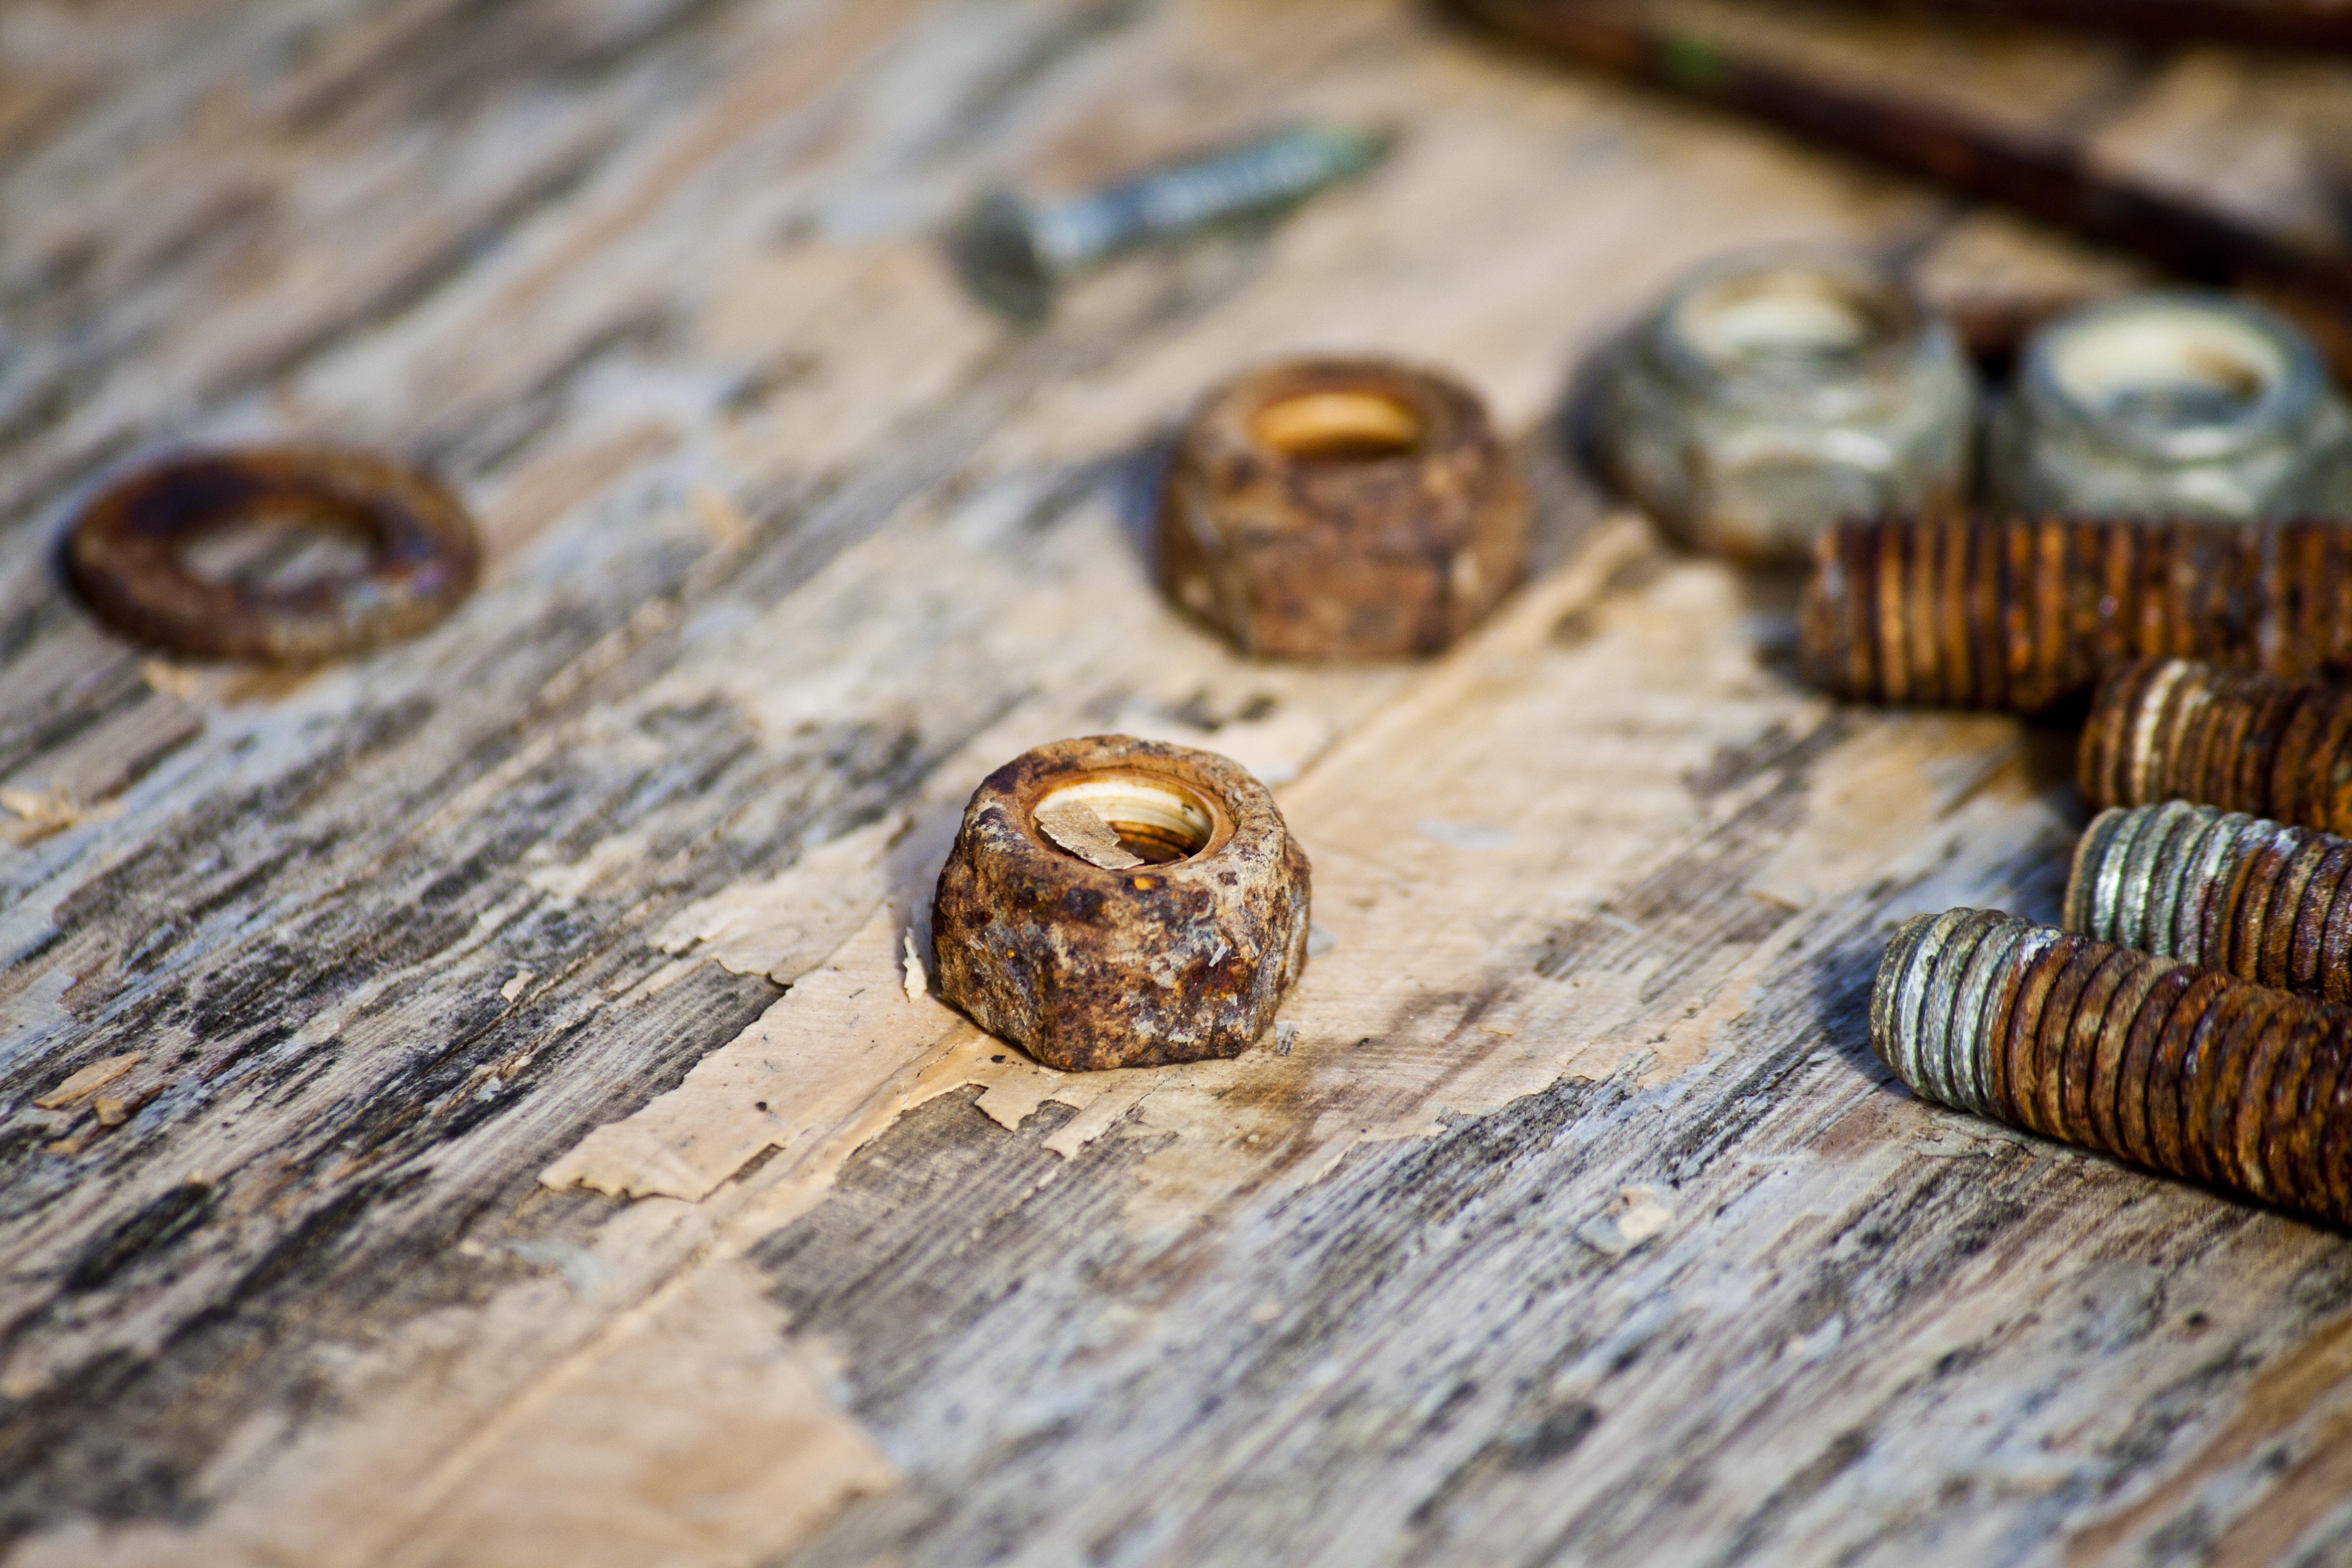
wood, vintage, old, steel, rust, dirty, material, screw, close up, nuts, bolt, iron, carving, aged, corrosion, macro photography